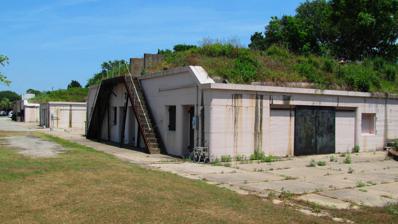
Building: Battery Gadsden
Country: Unknown
Year built: 1904
United States historic place Battery Gadsden U.S. National Register of Historic Places Battery Gadsden, May 2010 Show map of South Carolina Show map of the United States Location 2017 Ion Ave., Sullivan's Island, South Carolina Coordinates 32°45′36″N 79°50′23″W / 32.76000°N 79.83972°W / 32.76000; -79.83972 Area 0.5 acres (0.20 ha) Built 1903 ( 1903 ) -1904 Built by Howell, Capt. G. P. NRHP reference No. 74001842 Added to NRHP June 25, 1974 Battery Gadsden is a historic artillery battery located at Sullivan's Island , Charleston County, South Carolina . It was built in 1903–1904, and is one of a series of batteries stretching from Fort Moultrie to the eastern end of Sullivan's Island. It was named after Christopher Gadsden . Until decommissioned in 1917, the concrete battery housed four, six inch guns. It measures approximately 377 feet long and 84 feet wide, with the front or ocean side of the battery at approximately 7 feet high. Battery Gadsden and its neighbor Battery Thomson provided fortification at the mouth of Charleston Harbor . The battery now houses the Edgar Allan Poe Branch of the Charleston County Public Library. It was built at the same time as Battery Jasper . It was listed on the National Register of Historic Places in 1974. References